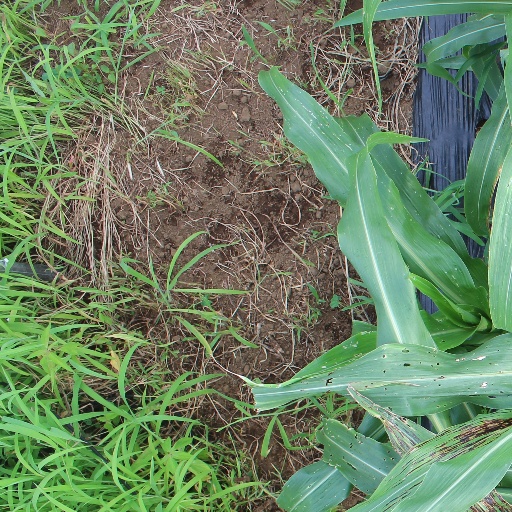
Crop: sorghum